N. B. Borden School

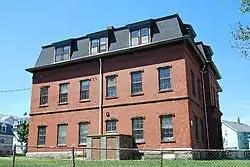

The N. B. Borden School is a historic school building at 43 Morgan Street in Fall River, Massachusetts. It is a three-story red brick building with a mansard roof pierced by shed-roof dormers, and brownstone beltcourses above each level. It was built in 1867–68, during a period of growth in the city, and was used for many years as a vocational training school. It was listed on the National Register of Historic Places in 1983.